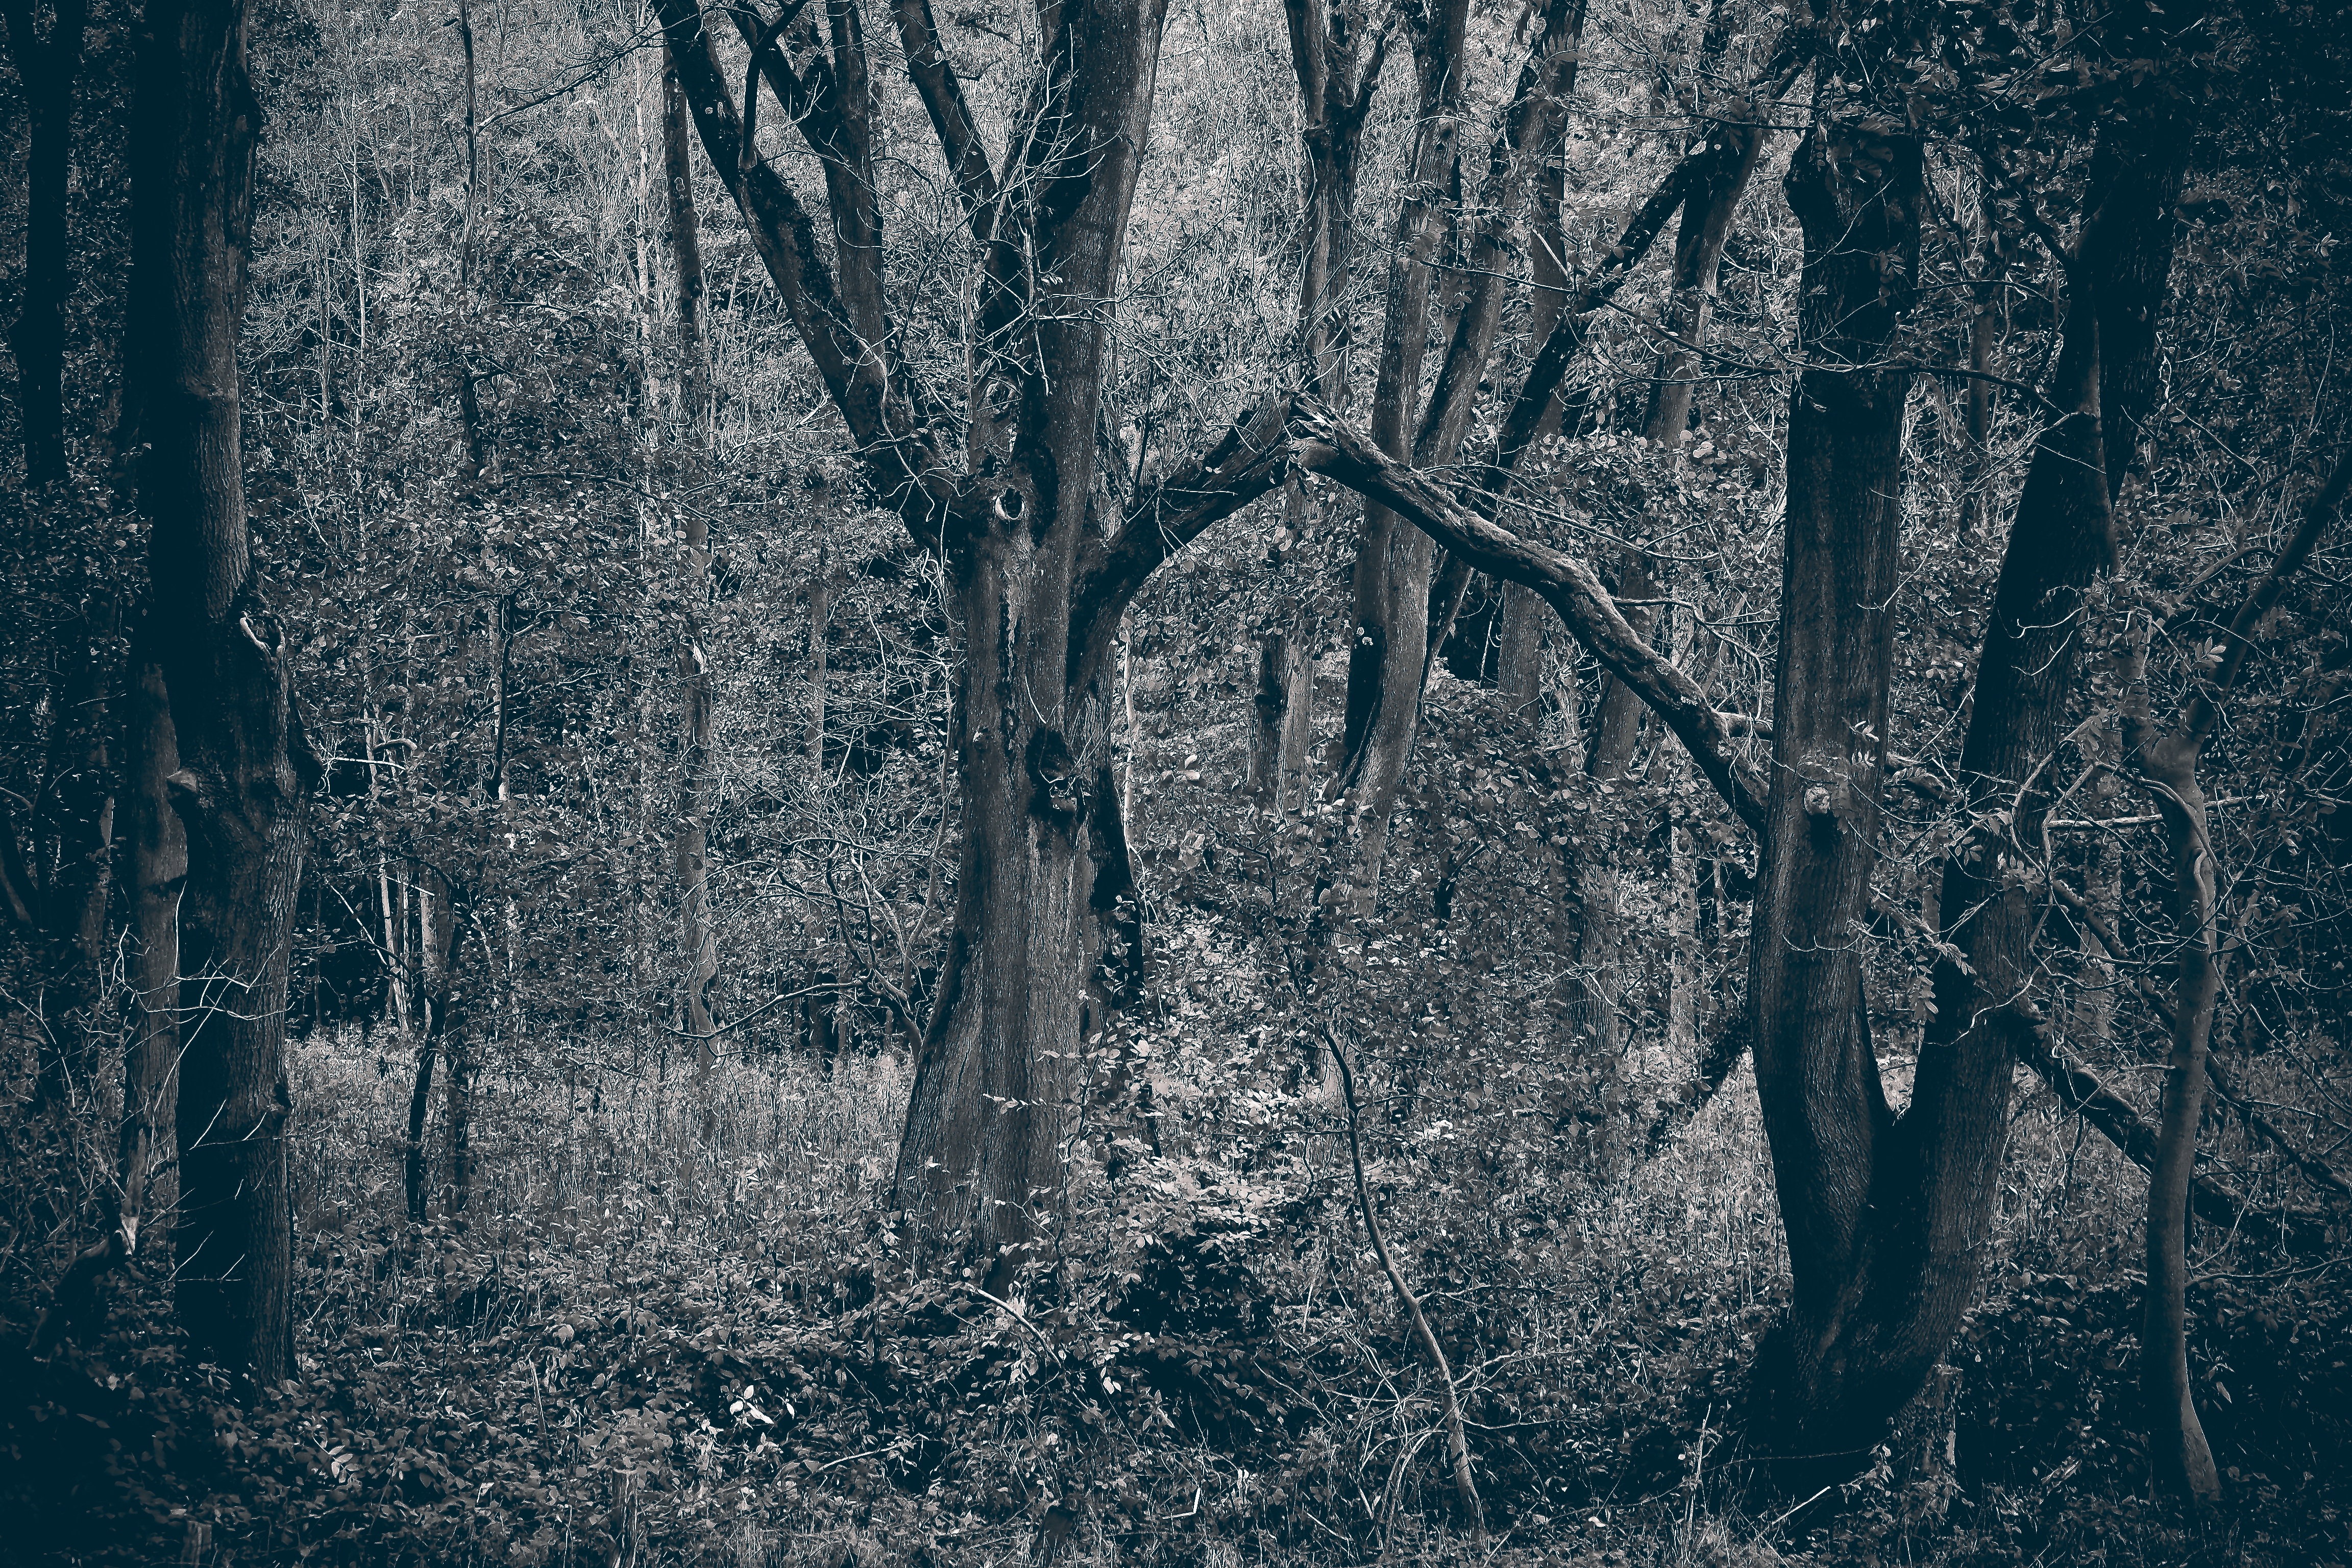
landscape, tree, nature, forest, branch, snow, winter, black and white, plant, wood, mist, photography, sunlight, frost, mystical, dark, autumn, contrast, darkness, monochrome, flora, season, black white, trees, leaves, weird, creepy, gloomy, woodland, habitat, mood, branch branches, threatening, fairy tale forest, monochrome photography, natural environment, atmospheric phenomenon, woody plant